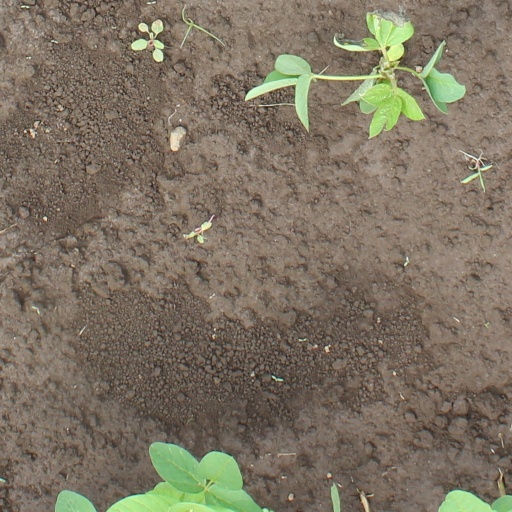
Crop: soybean